Hindu nationalism

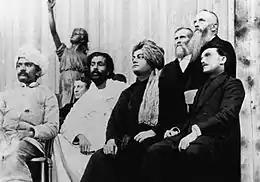
Swami Vivekananda on the Platform of the Parliament of the World's Religions

Another 19th-century Hindu reformer was Swami Vivekananda. Vivekananda as a student was educated in contemporary Western thought. He joined Brahmo Samaj briefly before meeting Ramakrishna, who was a priest in the temple of the goddess Kali in Calcutta and who was to become his guru. Under the influence of Orientalism, Perennialism and Universalism, Vivekananda re-interpreted Advaita Vedanta, presenting it as the essence of Hindu spirituality, and the development of human's religiosity. This project started with Ram Mohan Roy of Brahmo Samaj, who collaborated with the Unitarian Church, and propagated a strict monotheism. This reinterpretation produced neo-Vedanta, in which Advaita Vedanta was combined with disciplines such as yoga and the concept of social service to attain perfection from the ascetic traditions in what Vivekananda called the "practical Vedanta". The practical side essentially included participation in social reform.